Thomas Bethell

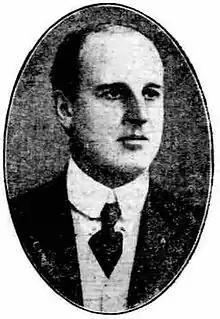
Bethell in 1906

Sir Thomas Robert Bethell (8 May 1867 – 23 December 1957) was a British barrister and Liberal Party politician. He was Liberal MP for Maldon, Essex from 1906–10.